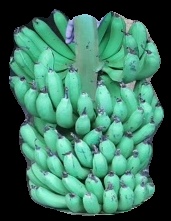
Variety: pachbale
Grade: grade1